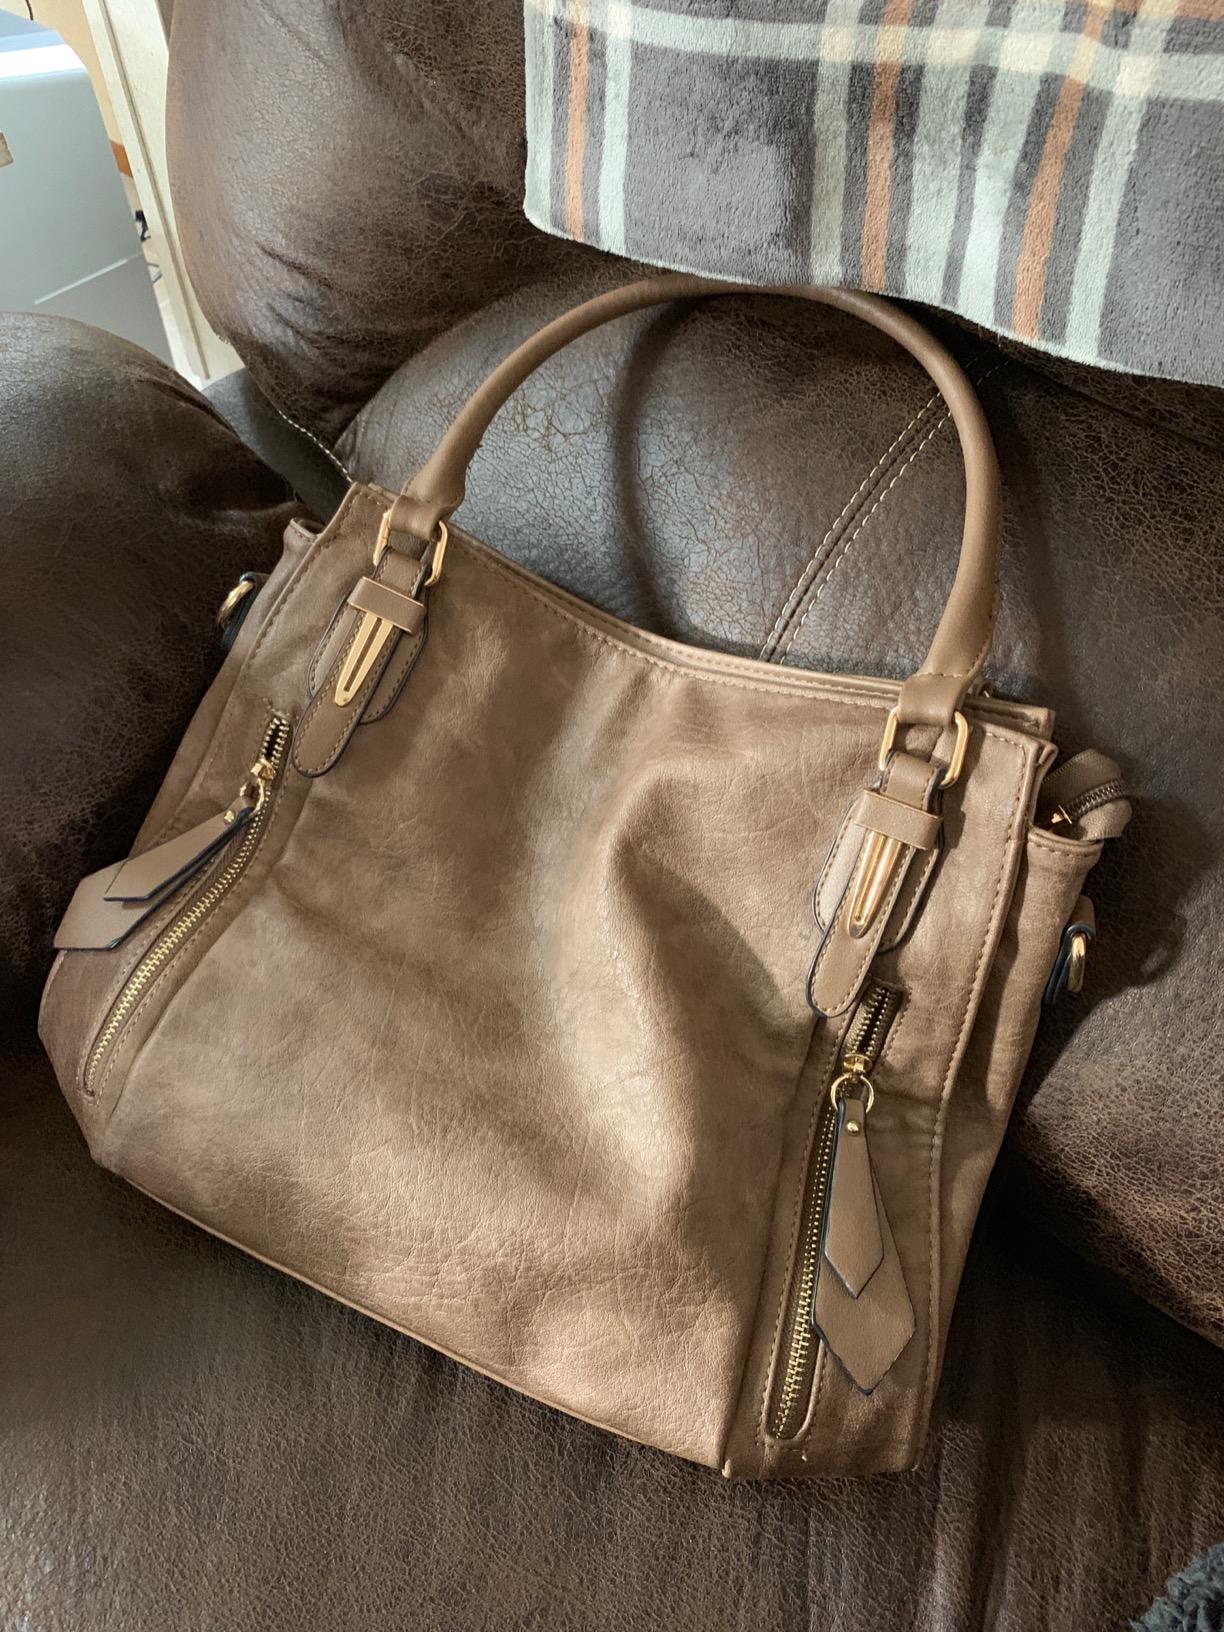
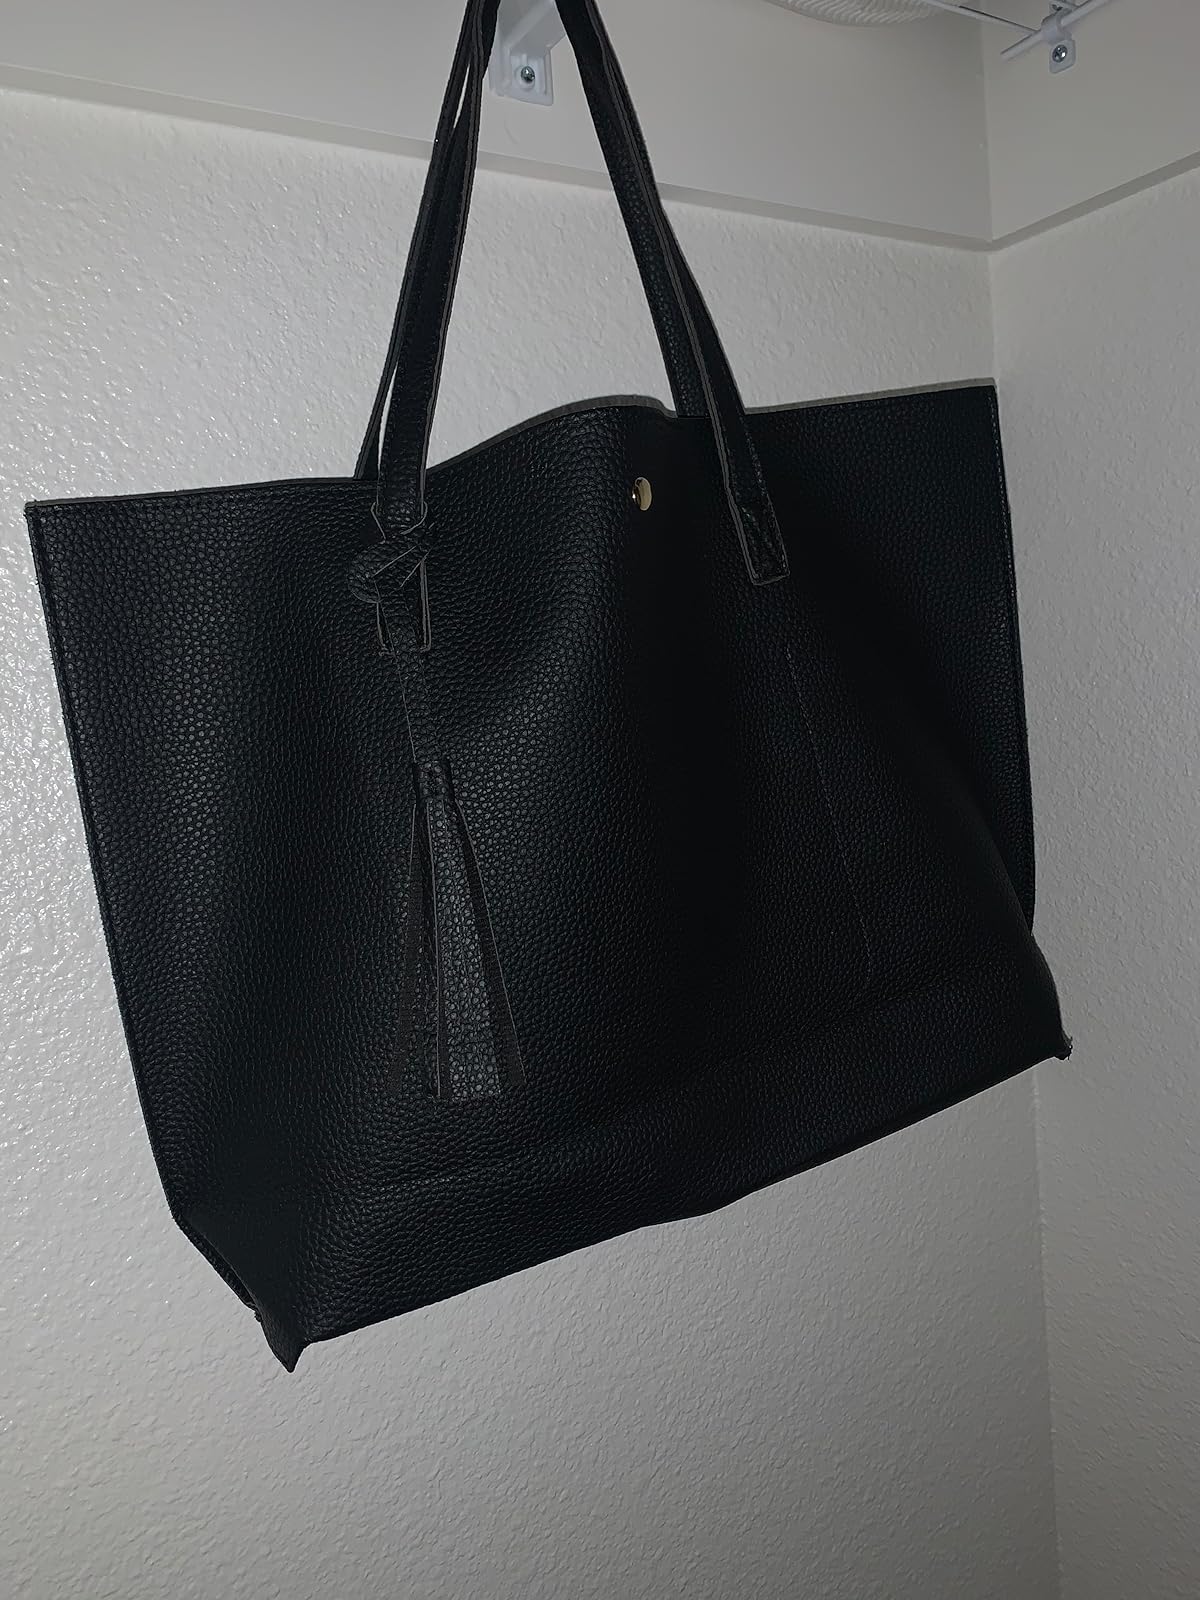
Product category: accessories_handbag
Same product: no